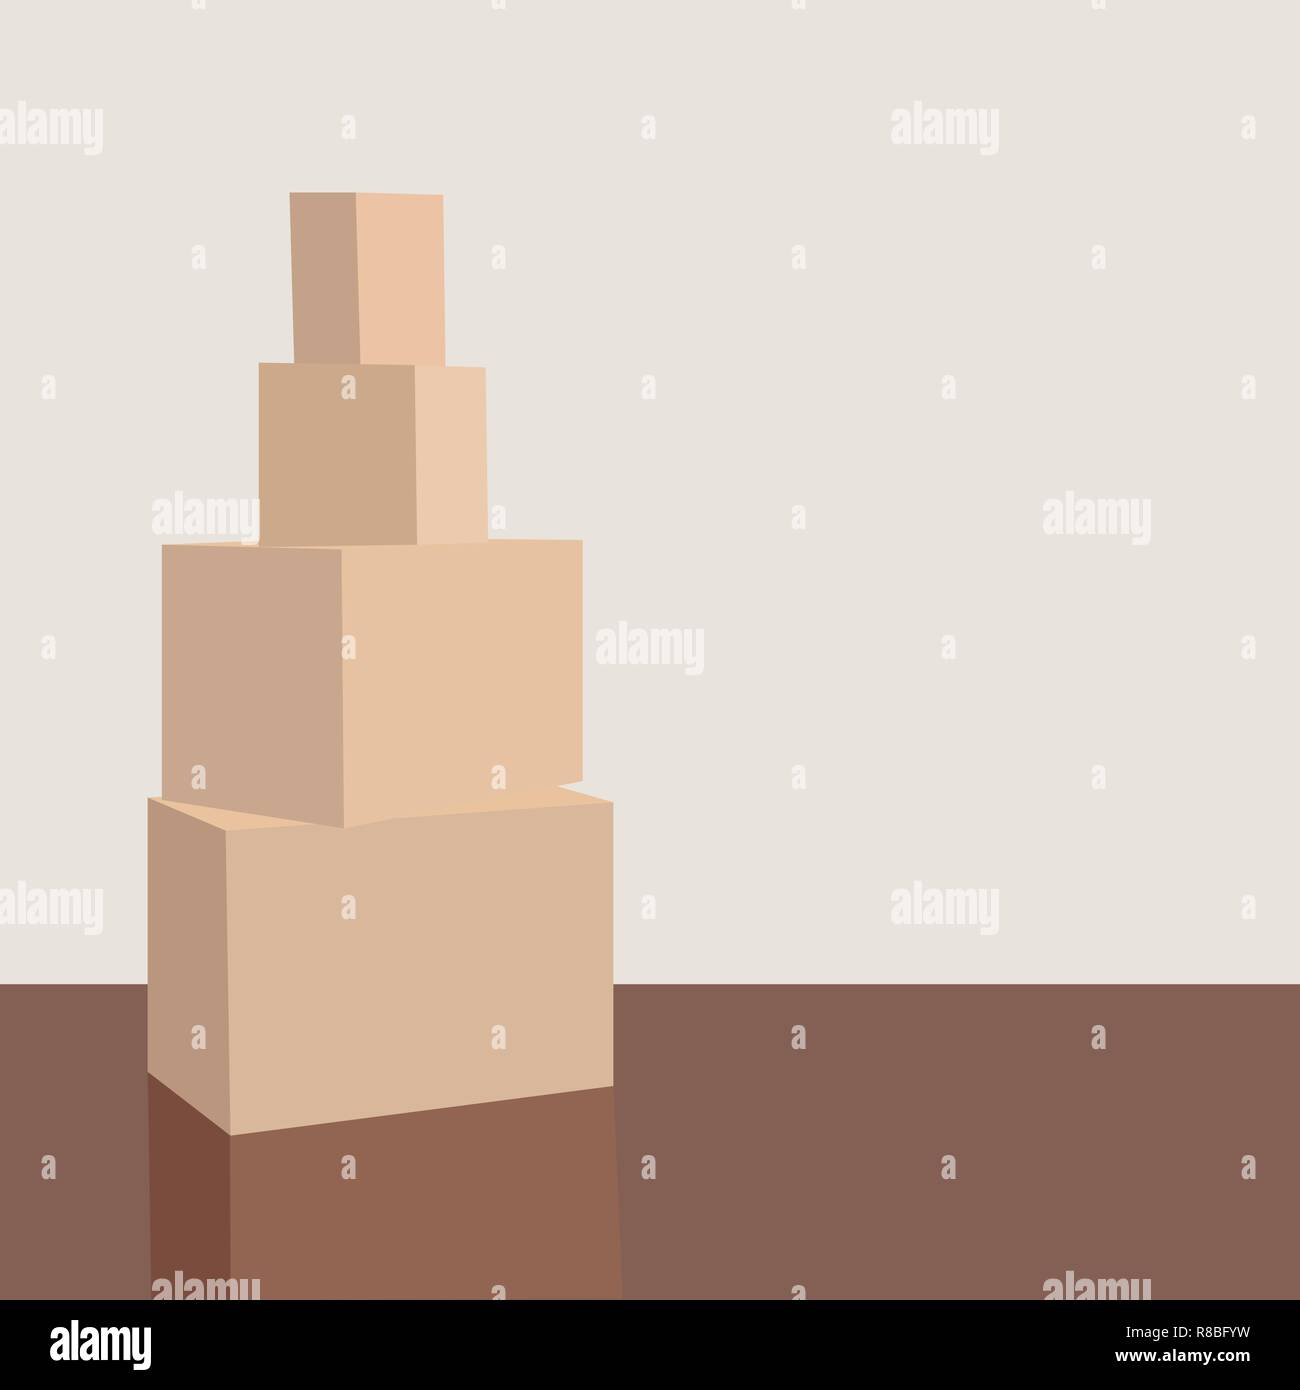
Label: cardboard